Shire of Wellington

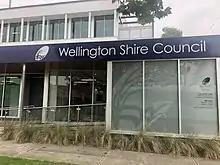
Wellington Shire service centre in Sale, Victoria

The Council meets in the Council Chambers of the Wellington Centre in the Port of Sale precinct at 70 Foster Street, which also houses the Gippsland Art Gallery, Visitor Information Centre and Sale Library. The council headquarters are located over the road at 18 Desailly Street which is the location of the council's administrative activities. It also provides customer services at its service centres in Maffra, Stratford, Rosedale and Yarram.